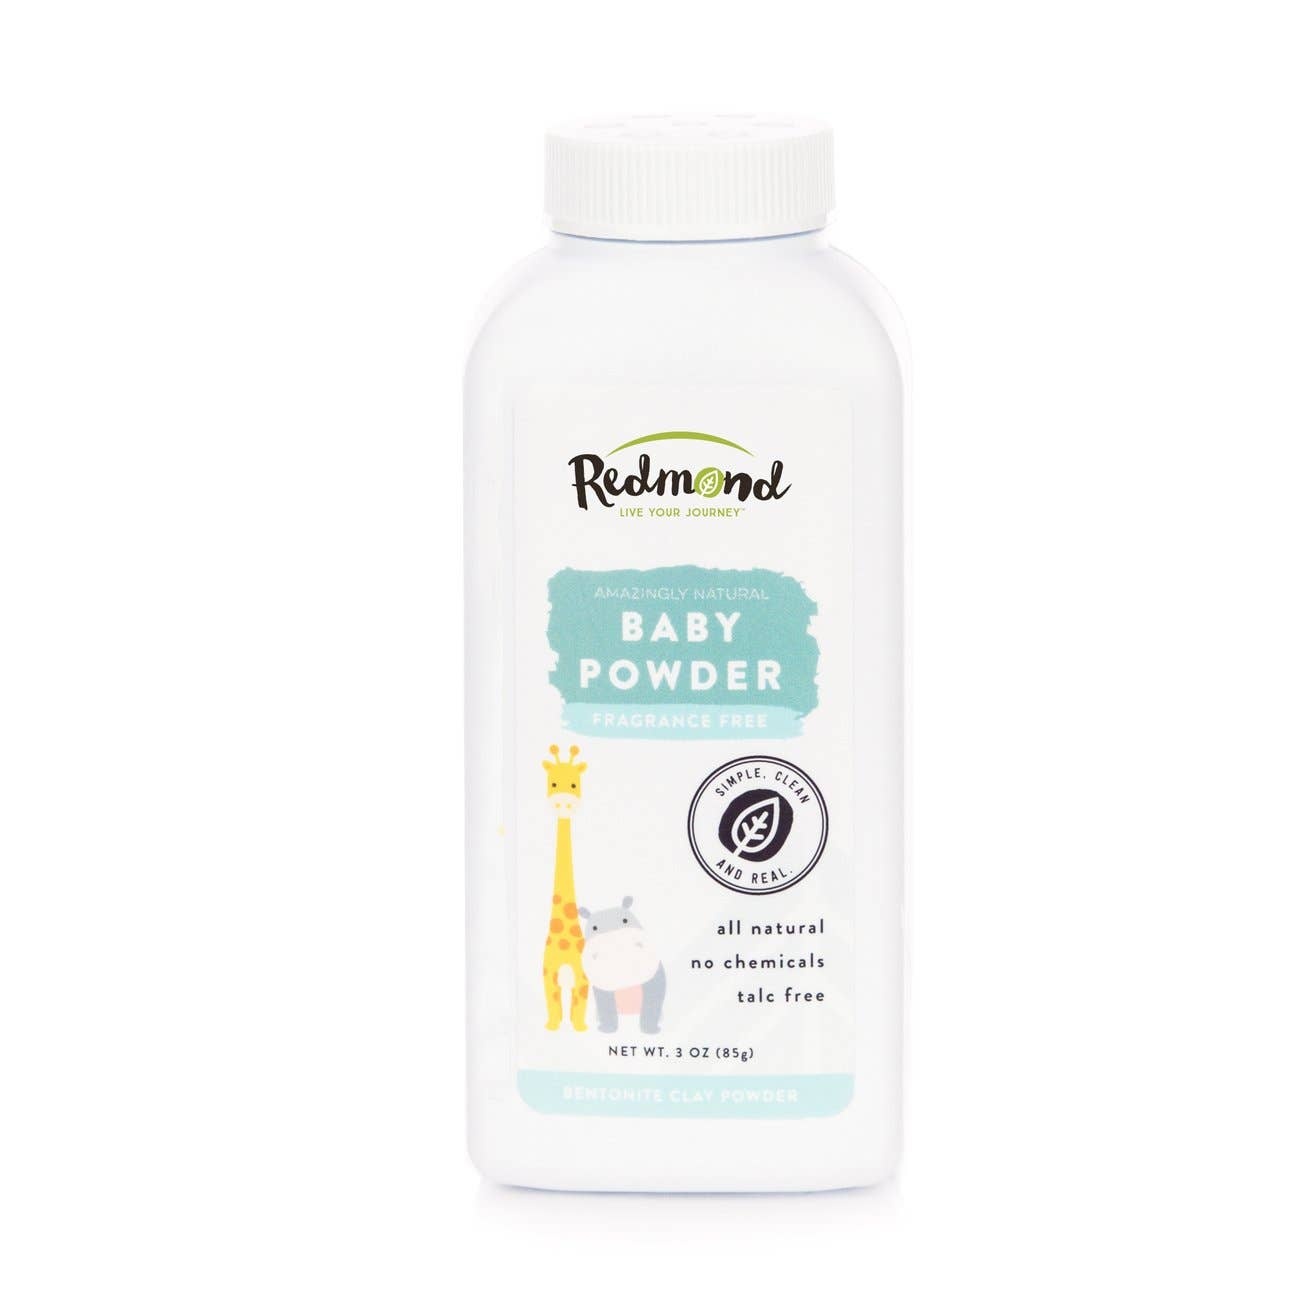
3 oz Redmond Clay, Dry - Baby Powder - Bottle
Brand: Redmond Life
Redmond Clay Baby Powder is talc-free and unrefined, perfect for your baby's sensitive skin.
Category: Baby & Toddler > Diapering > Diaper Rash Treatments > Diaper Rash Powder